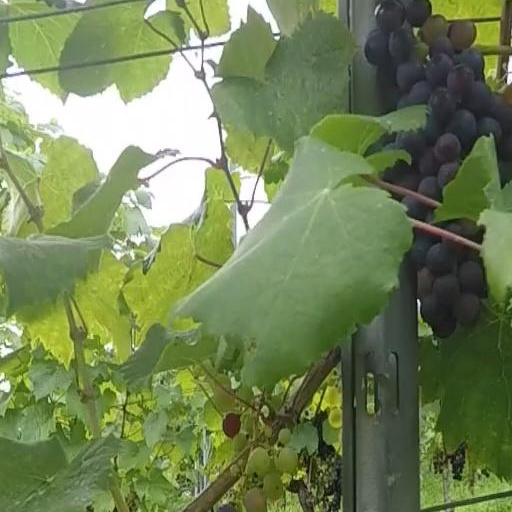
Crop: grape